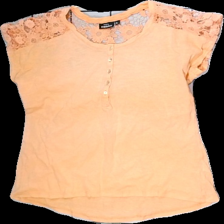
View: front
Type: T-shirt
Category: Ladies
Brand: Kappahl
Colors: Orange
Material: 100%cotton
Pattern: Lace
Cut: Regular, C-collar
Size: 36
Season: Spring
Stains: Minor
Smell: Minor
Price range: <50
Recommended usage: Export